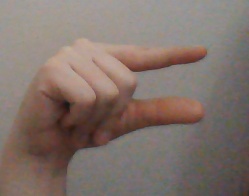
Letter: dal